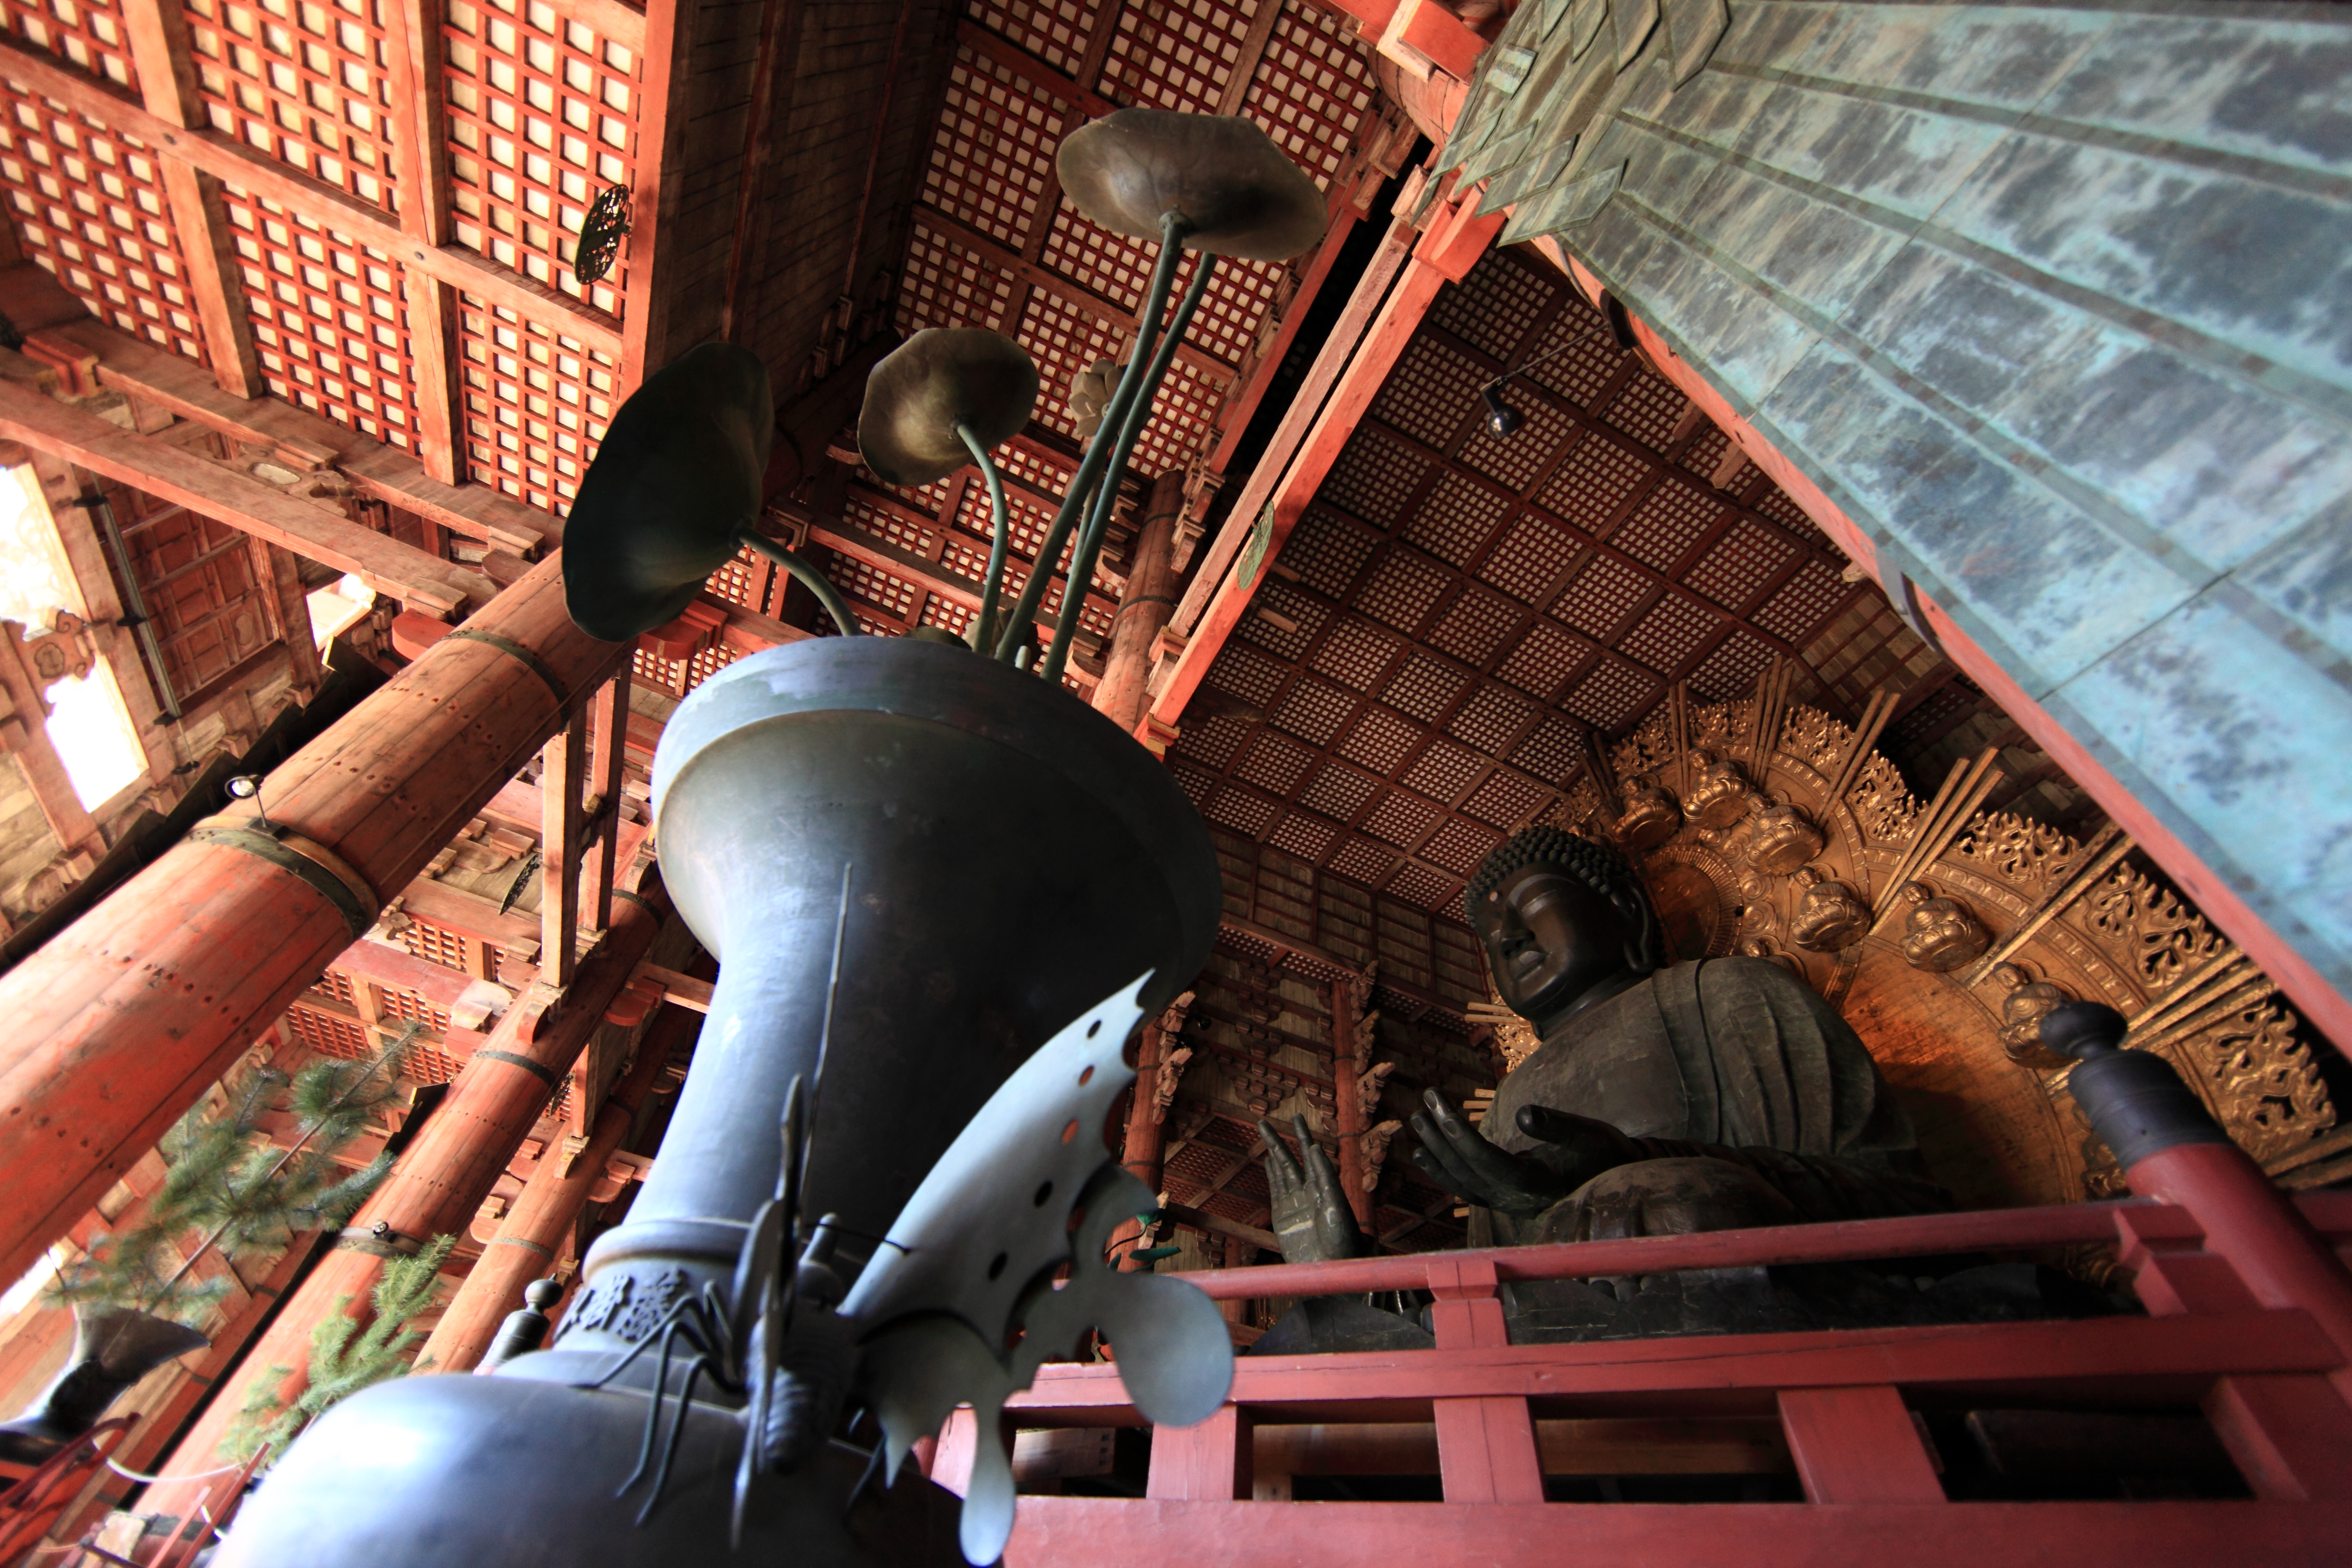
architecture, statue, high, temple, nara, 5d, hires, todaiji, markii, hi, res, resolution, 5photosaday, tohdaiji, bigbuddha, greatbuddha, buddhahall, screenshot